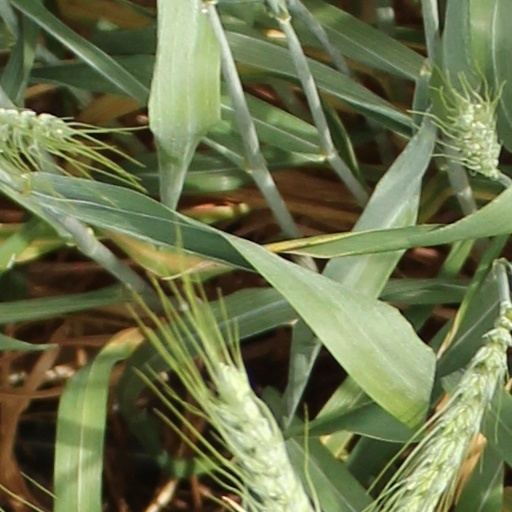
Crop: wheat